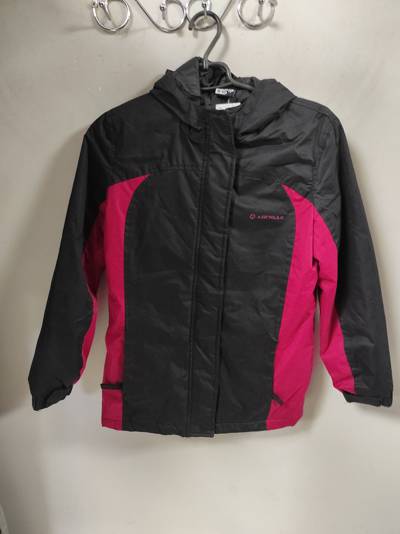
Waste category: clothes